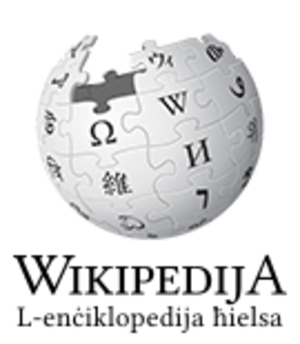
Wikipédia en maltais est l’édition de Wikipédia en maltais. Code : mt.